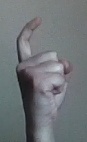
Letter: ra